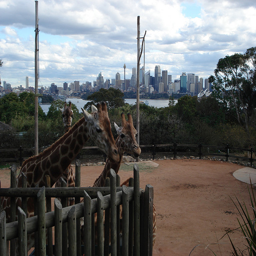
Two adult and one kid giraffe are standing.
Two Giraffes in an enclosure near a city.
Two giraffes are looking over an enclosure fence.
Giraffes are in a fenced yard and a city lies in the background.
Two giraffes stand next to a wooden fence in an enclosure.